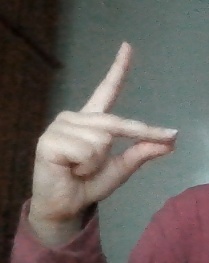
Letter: ta